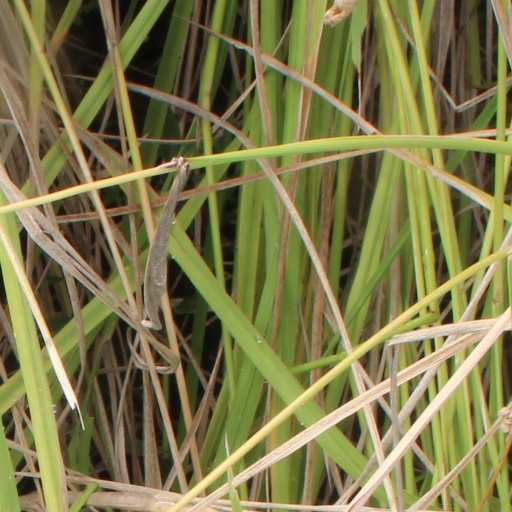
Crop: rice